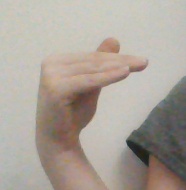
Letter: khaa